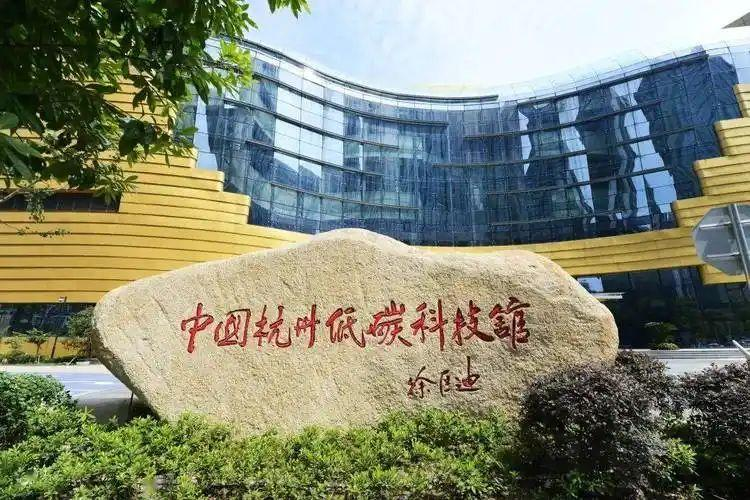
地标名称：中国杭州低碳科技馆
所在城市：杭州市·滨江区